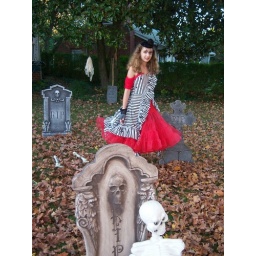
Emily as Um, from Umbridge in Alice's red court dress